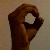
The image shows a hand gesture representing the letter 'O' in Indian Sign Language.